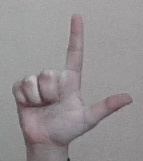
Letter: laam